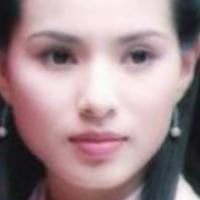
Age group: age 21-30